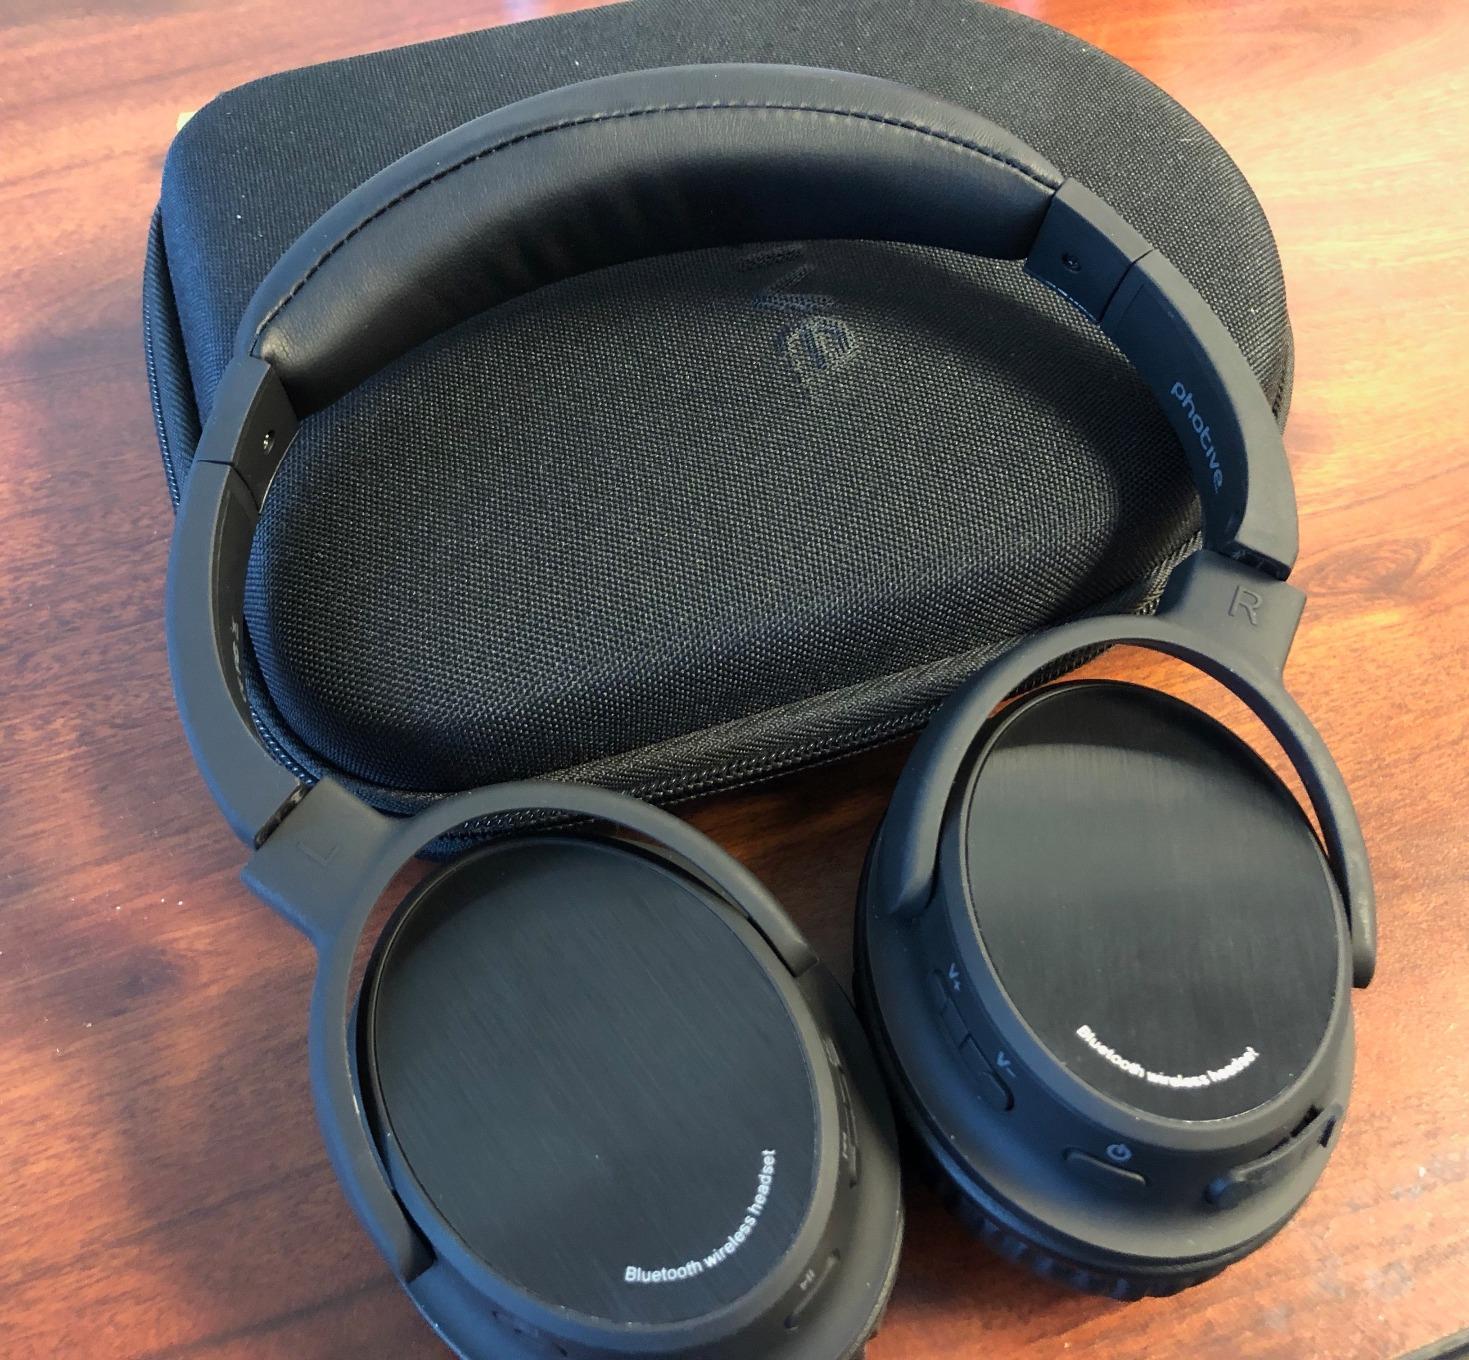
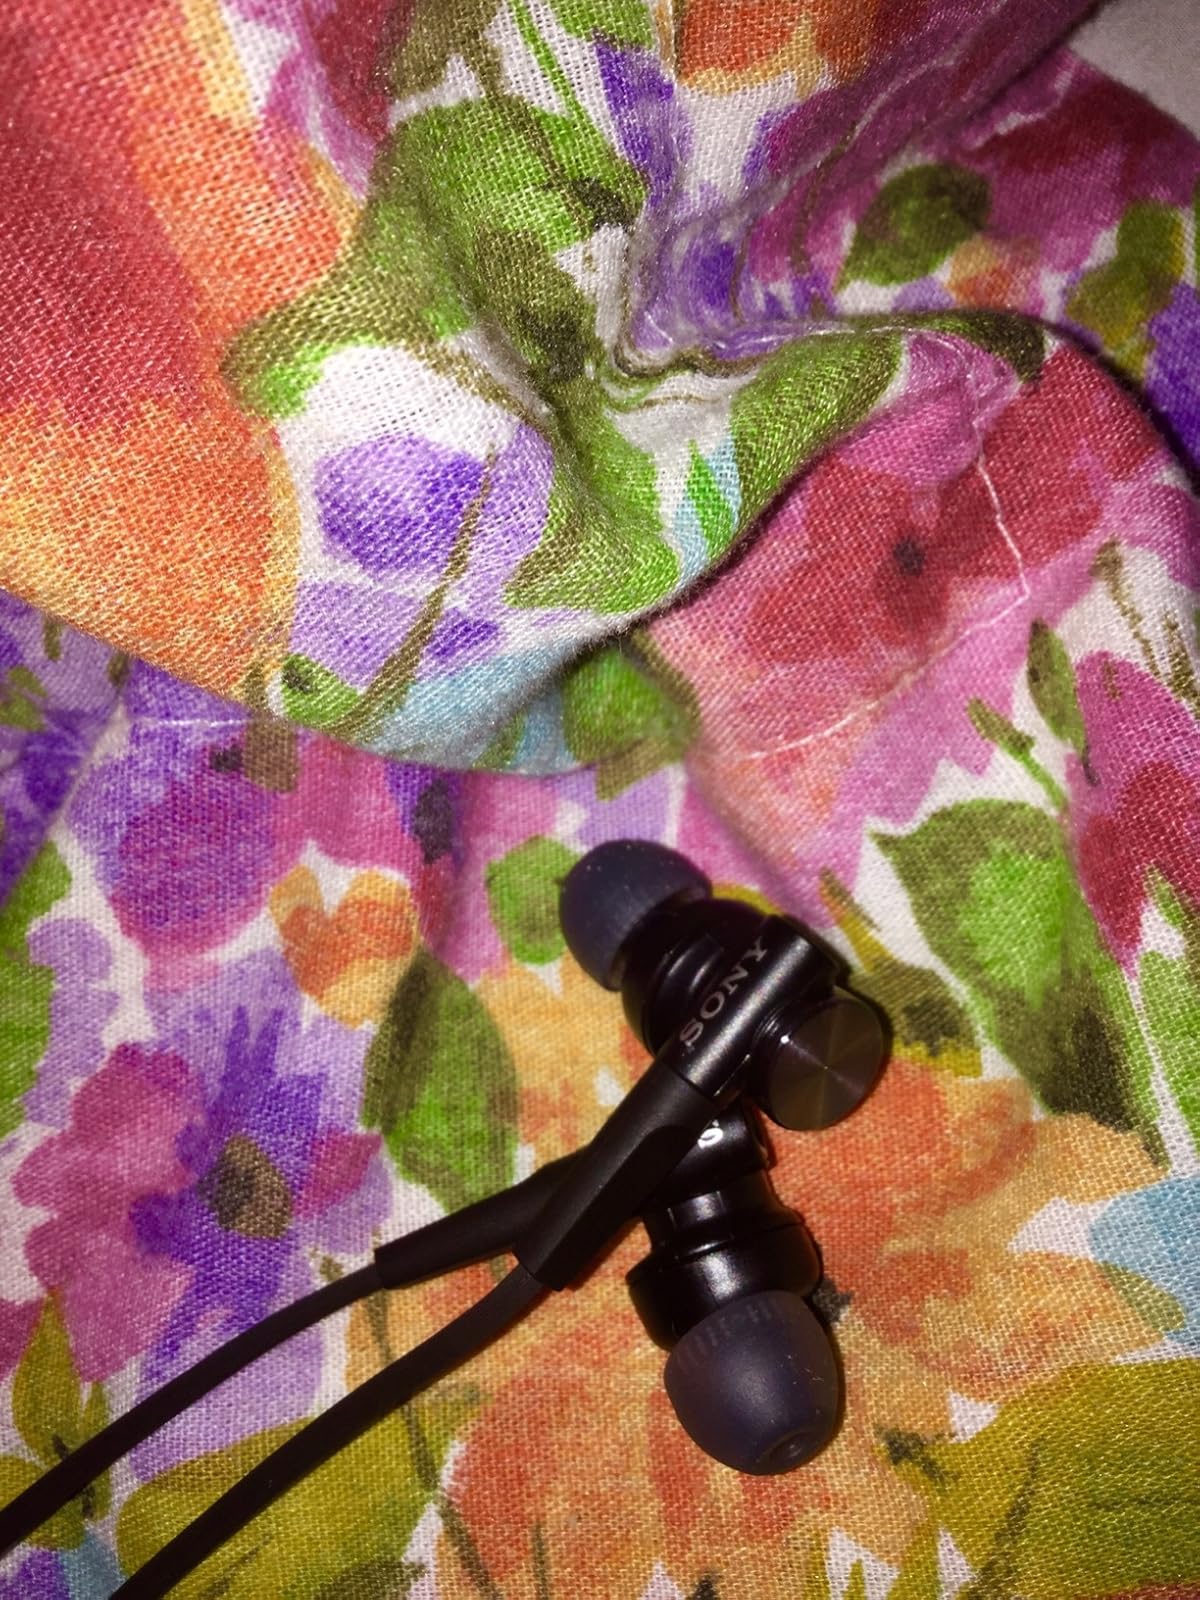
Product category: headphones
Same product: no